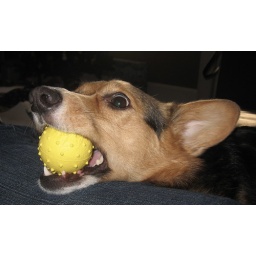
Like a pig with an apple in its mouth...